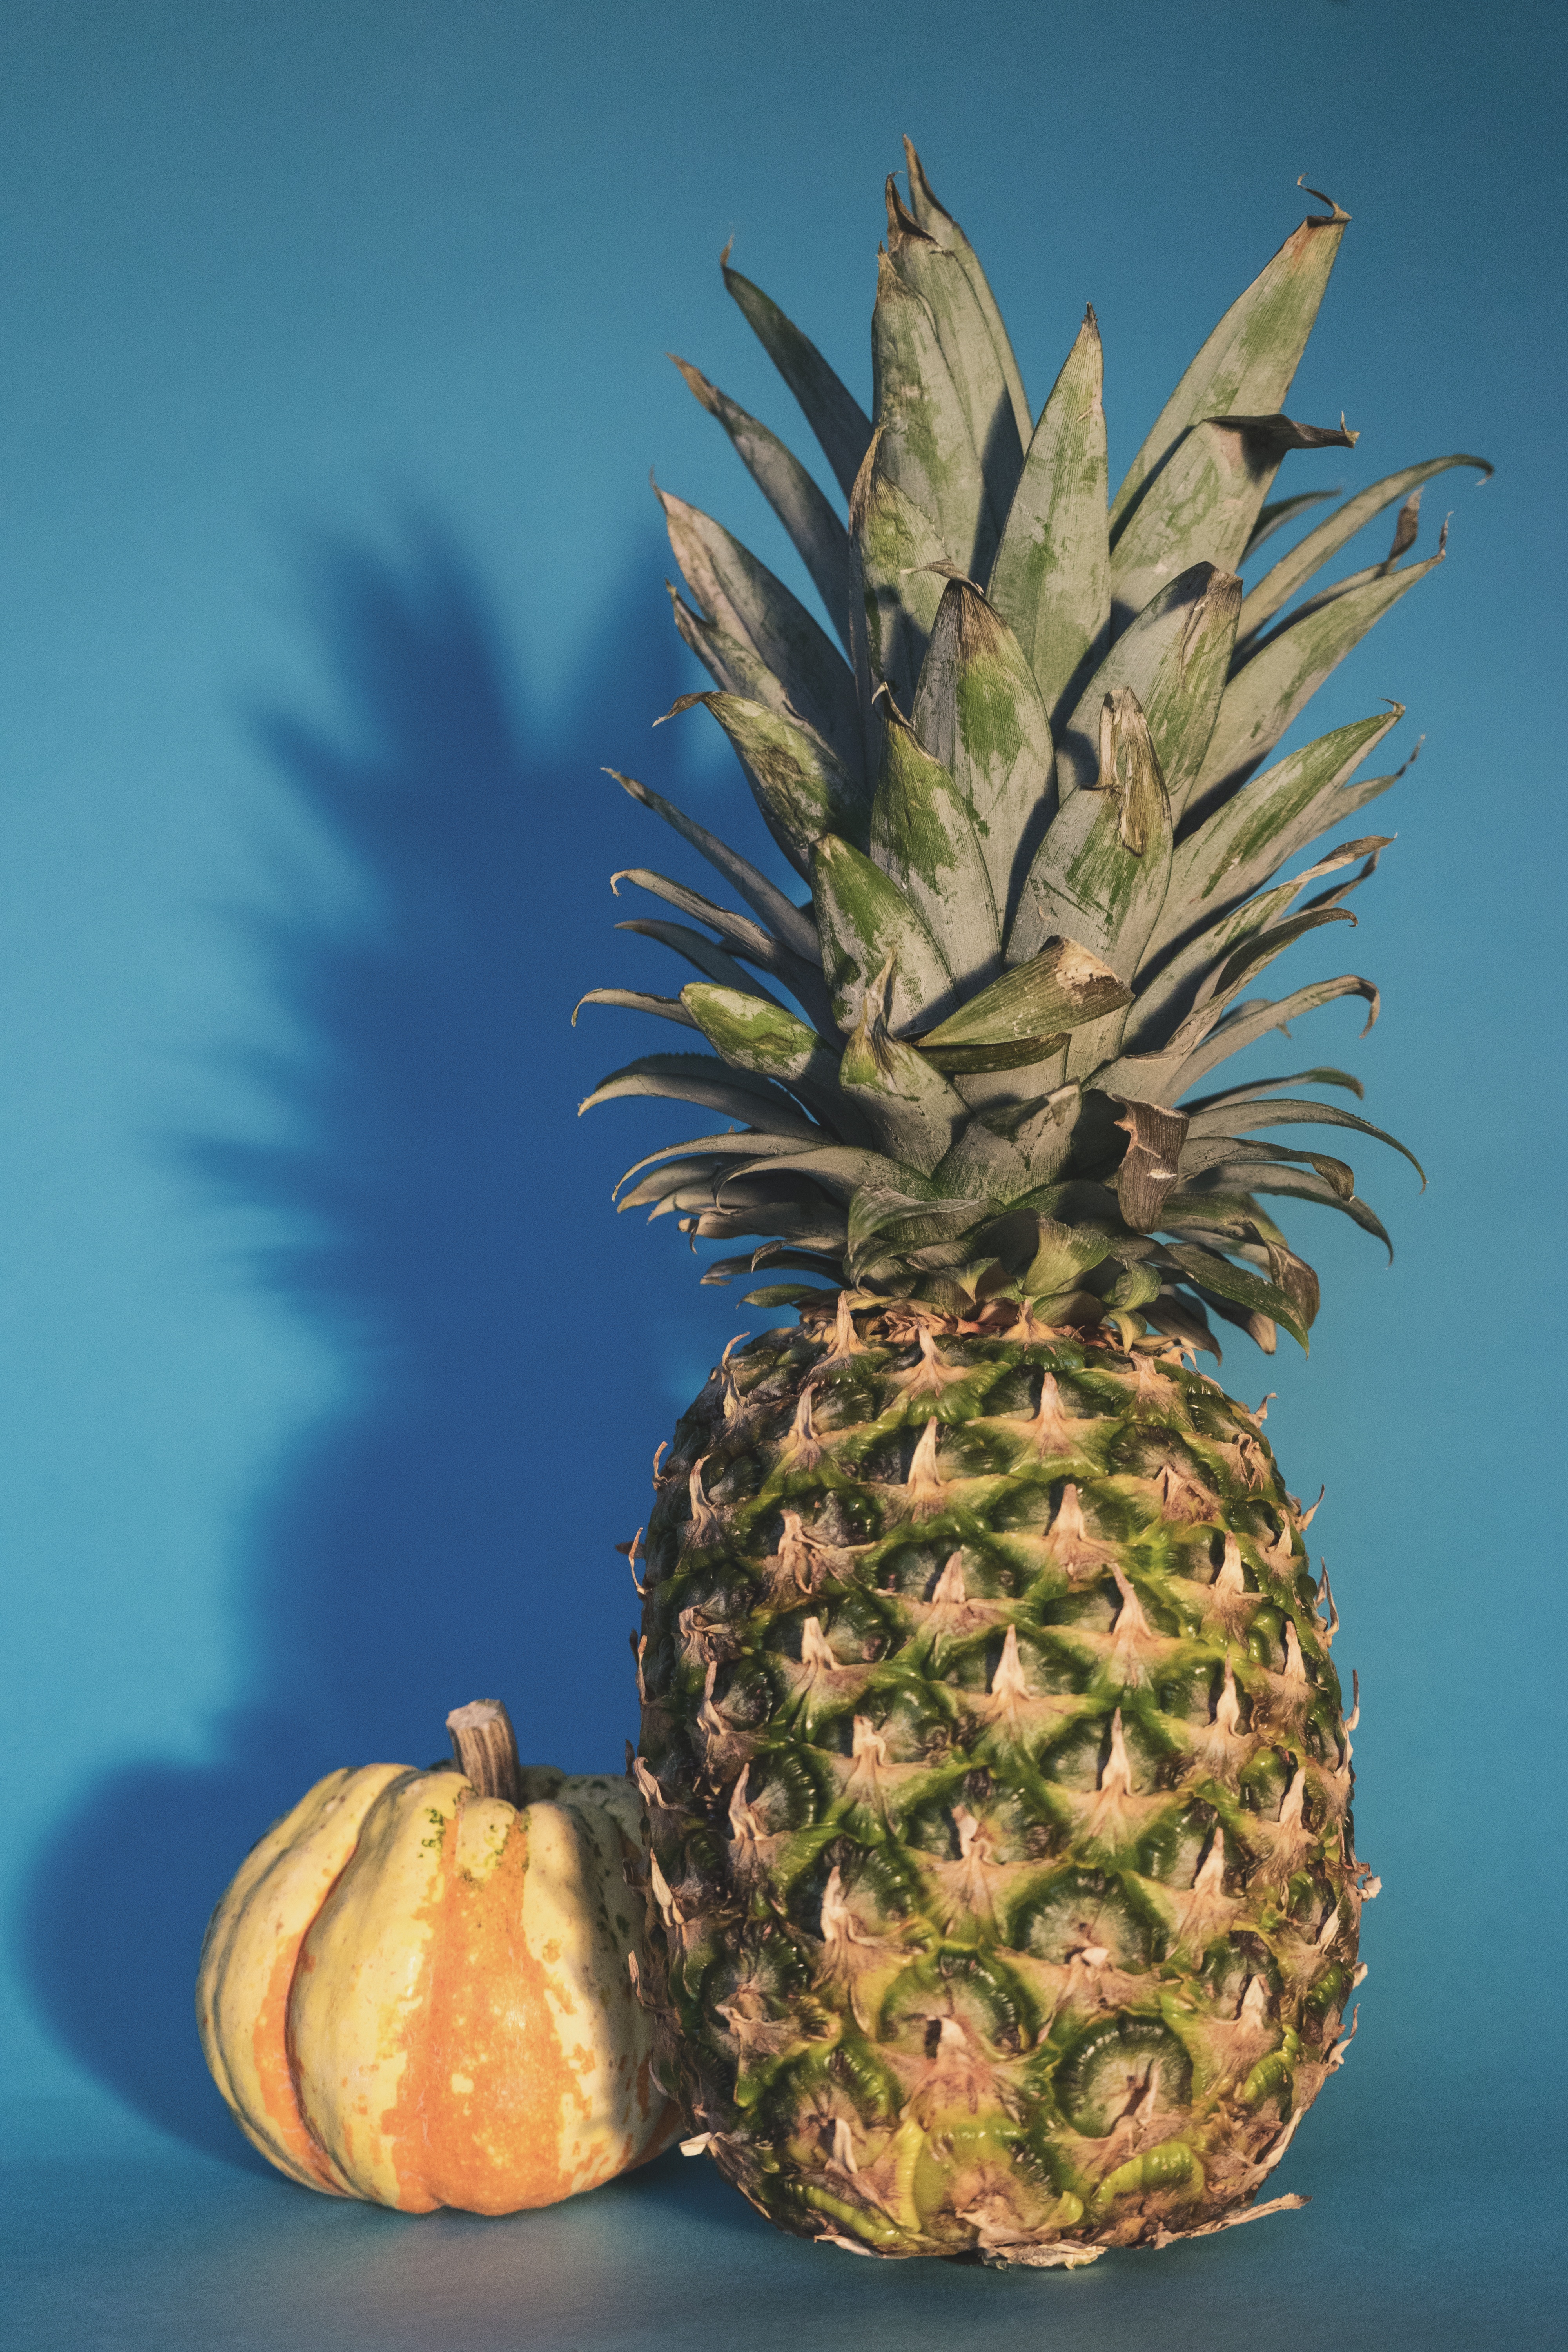
plant, fruit, food, produce, pineapple, flowering plant, ananas, bromeliaceae, land plant, arecales